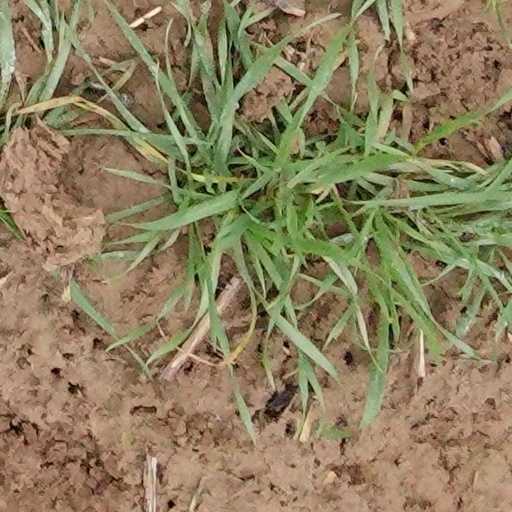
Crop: wheat